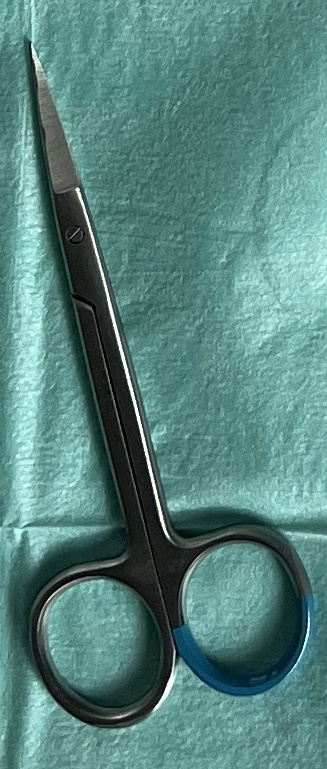
Hinged instrument state: closed